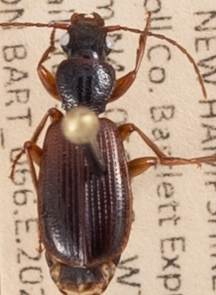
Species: Cymindis neglecta
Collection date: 2022-08-03
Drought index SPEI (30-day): -0.54
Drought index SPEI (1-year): -0.9
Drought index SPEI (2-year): -1.69